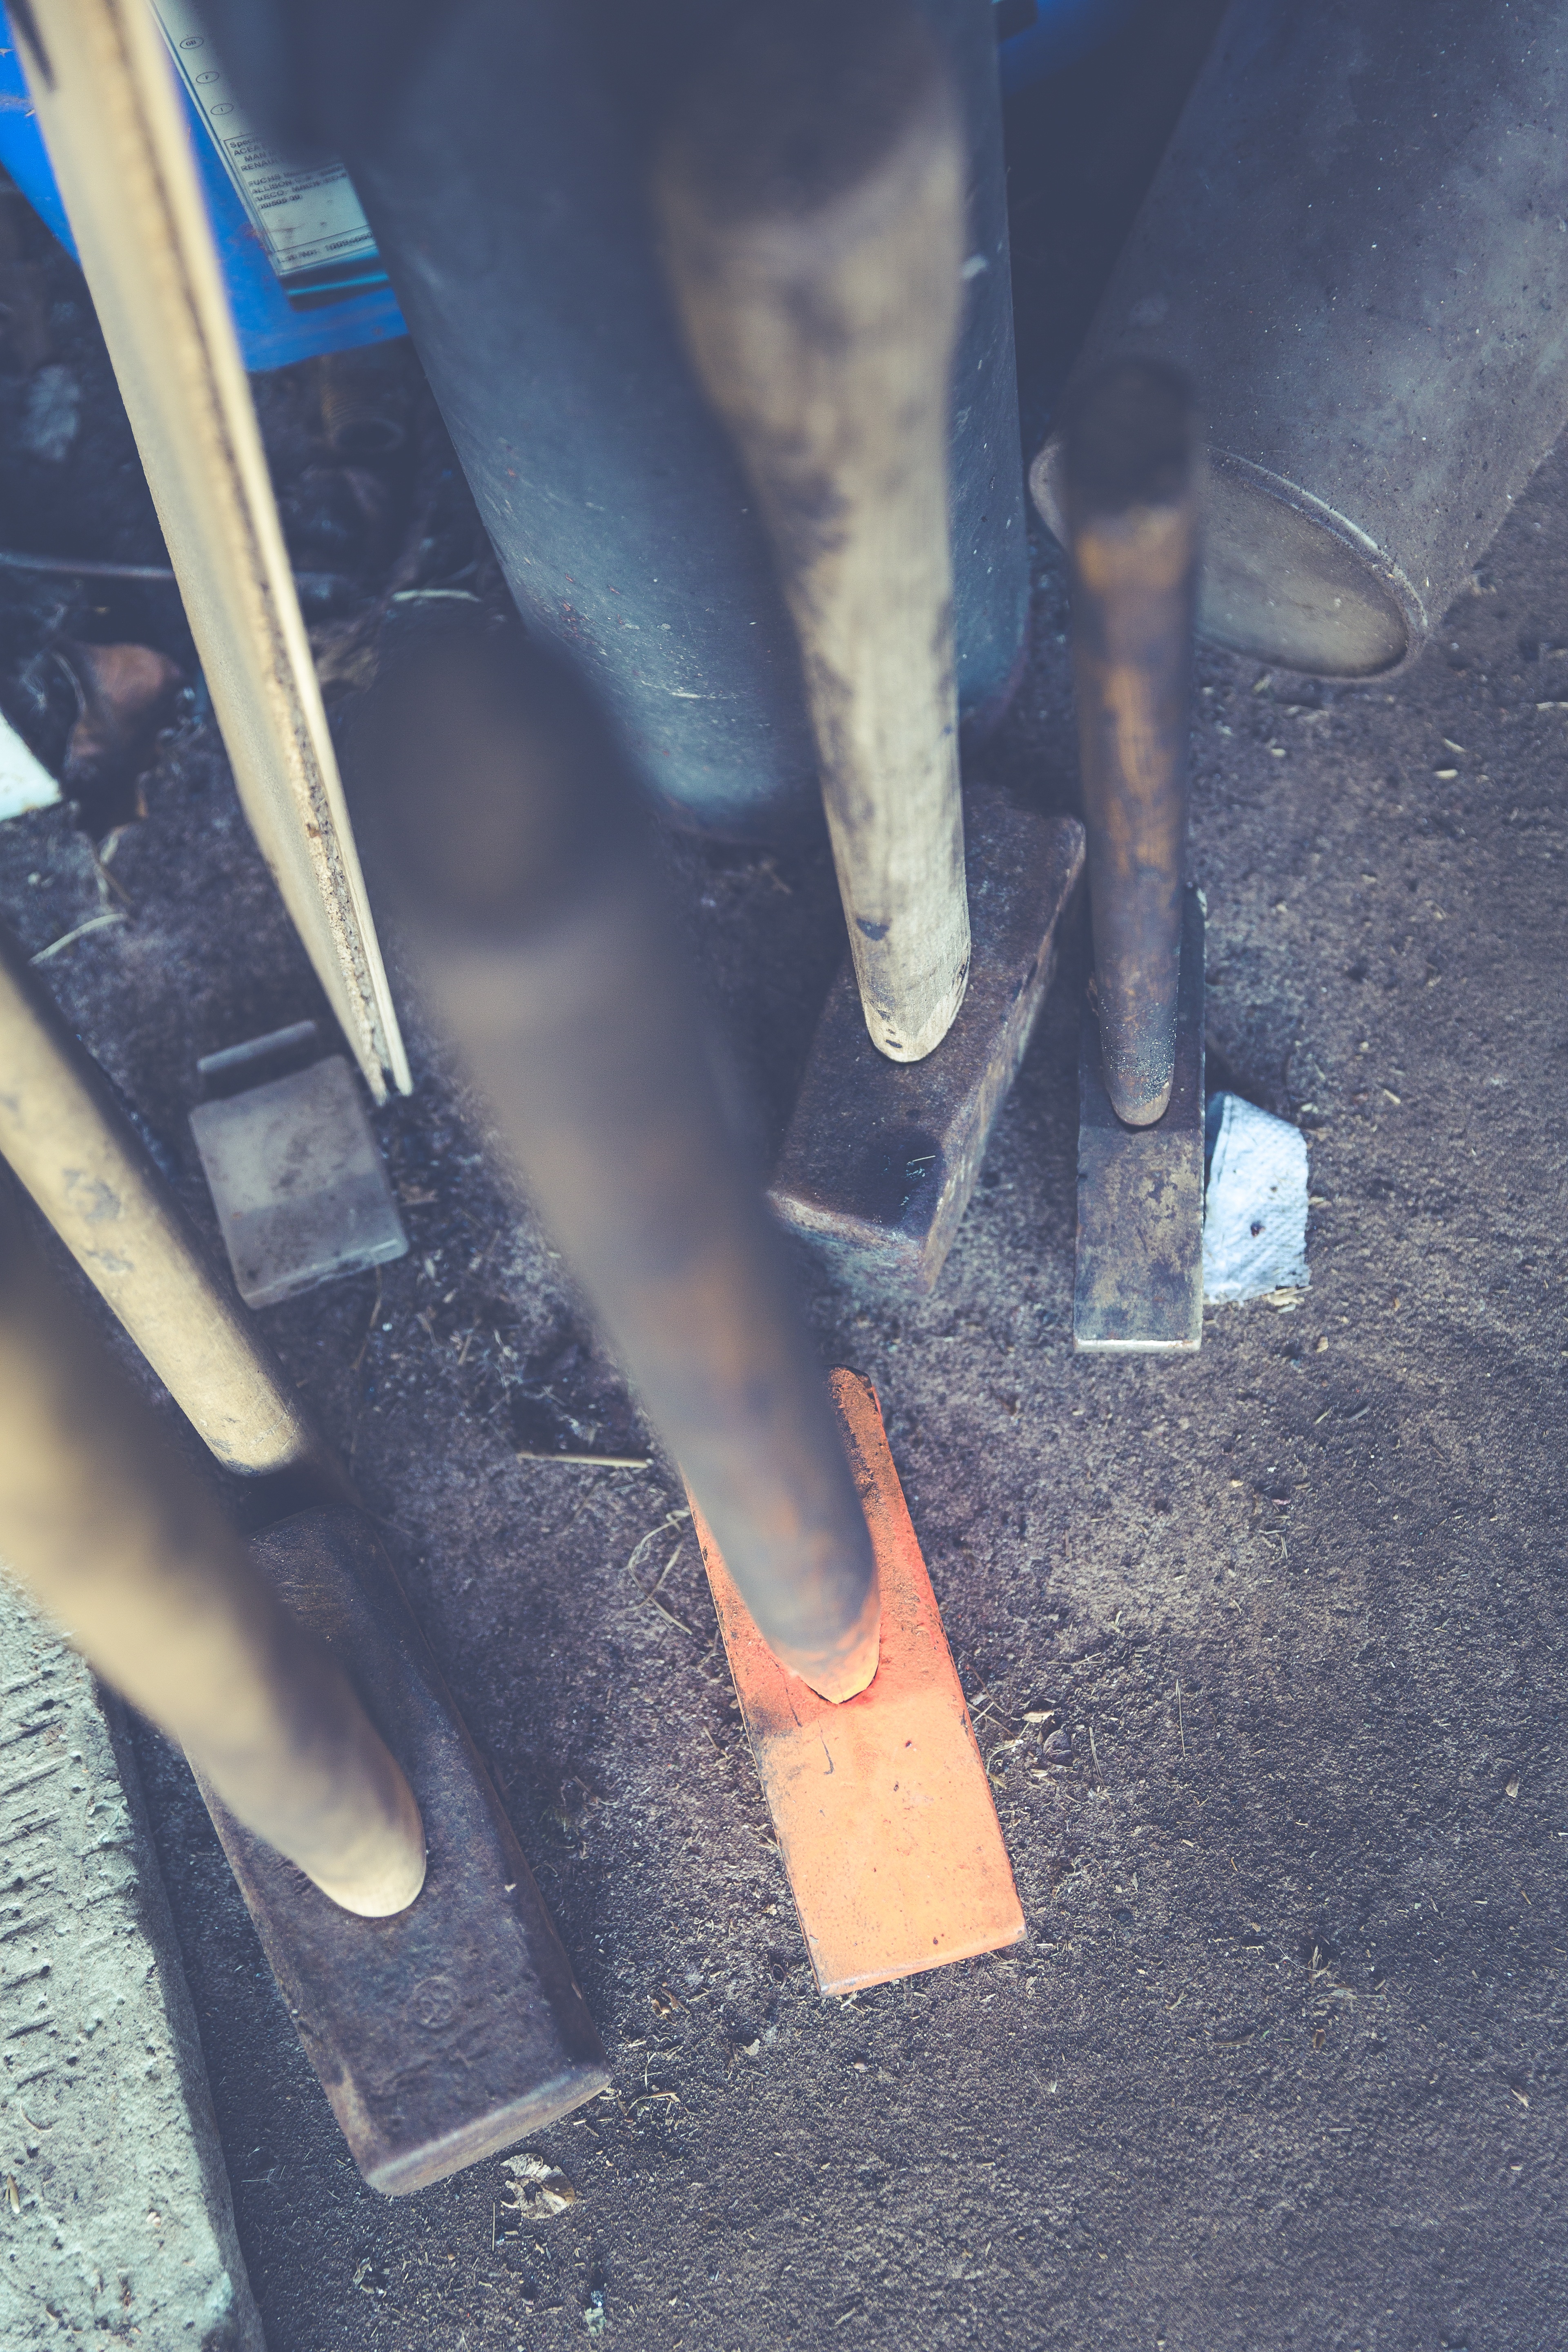
work, wheel, floor, tool, workshop, asphalt, leg, hammer, color, metal, blue, craft, footwear, iron, site, craftsmen